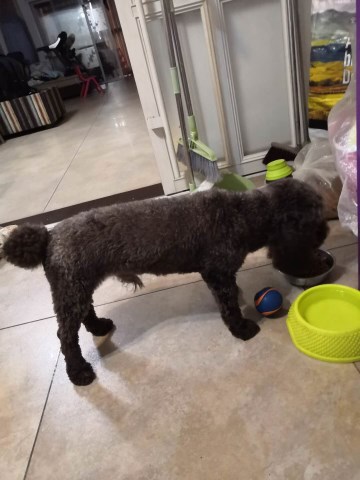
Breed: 2925-n000114-toy_poodle